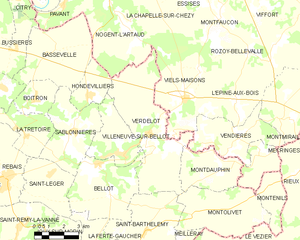
Carte des communes françaises Verdelot